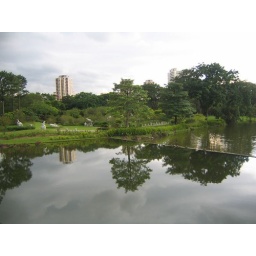
Hard to see at this size, but turtles are crossing the water separator in this photo.